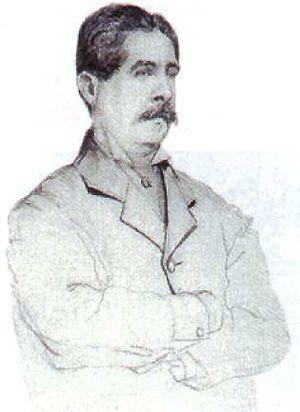
Dessin d'Alberto Urdaneta représentant Francisco Javier Cisneros
Francisco Javier Cisneros, né en 1836 à Santiago de Cuba et mort en 1898 à New York, est un ingénieur civil cubain. C'est notamment un pionnier dans le développement du réseau ferroviaire en Colombie.
Le tramway de Barranquilla a été un réseau de tramway créé à Barranquilla, en Colombie. À l'initiative de Francisco Javier Cisneros qui obtient la concession de l'exploitation du tramway en 1887, et après deux ans de travaux, il est inauguré en 1890. Accueilli immédiatement avec enthousiasme par les Barranquilleros et considéré comme une avancée extraordinaire, le tramway, qui est à traction hippomobile, est composé de wagons d'une capacité allant de 9 à 15 passagers et tirés par des mules. Deux lignes sont construites, partant d'une station à proximité de la gare Montoya et desservant ensuite les rues principales et points clés de la ville. Des projets de modernisation du tramway non concrétisés, l'obsolescence de ses infrastructures et un service de bus s'améliorant dans le même temps signent la fin de ses activités en 1927.